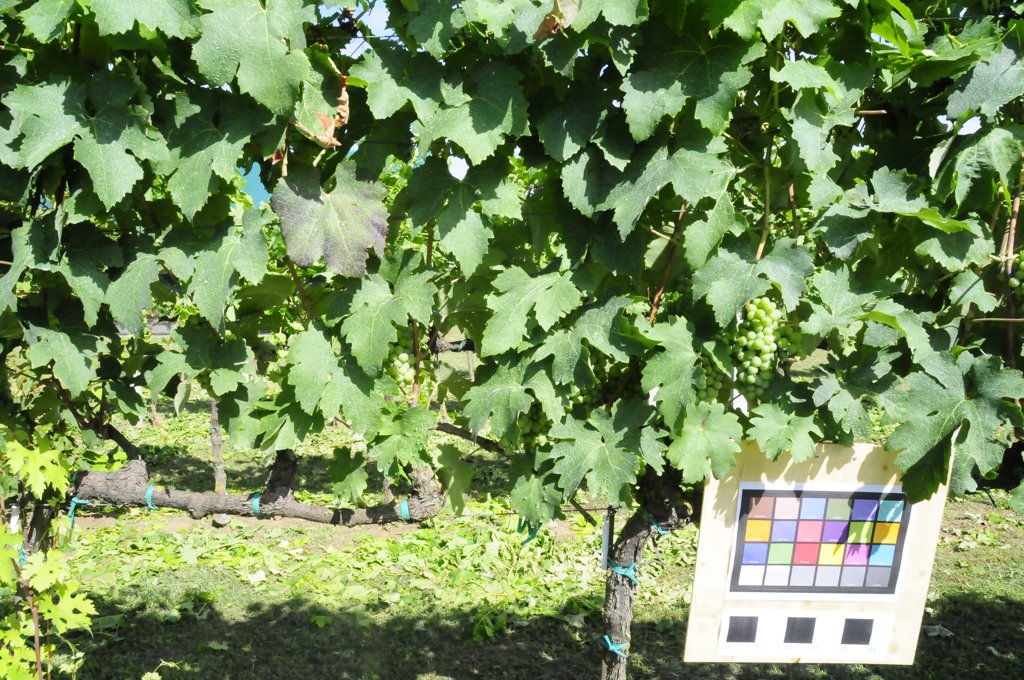
Berries visible: 182
Grape clusters: 7